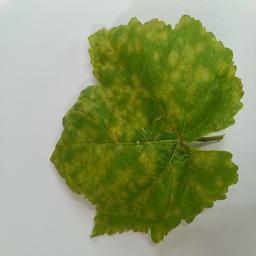
Label: Downy Mildew